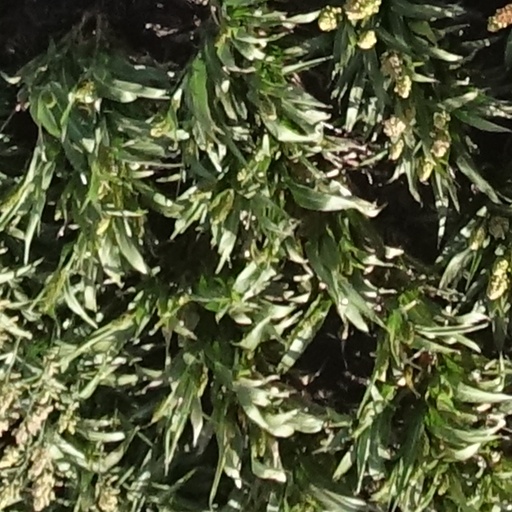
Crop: sorghum